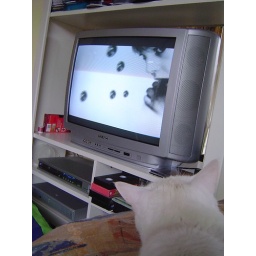
watching the new U2 video for window in the sky.